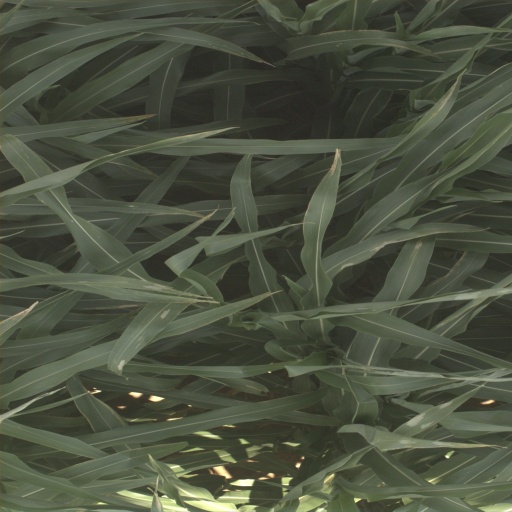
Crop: sorghum